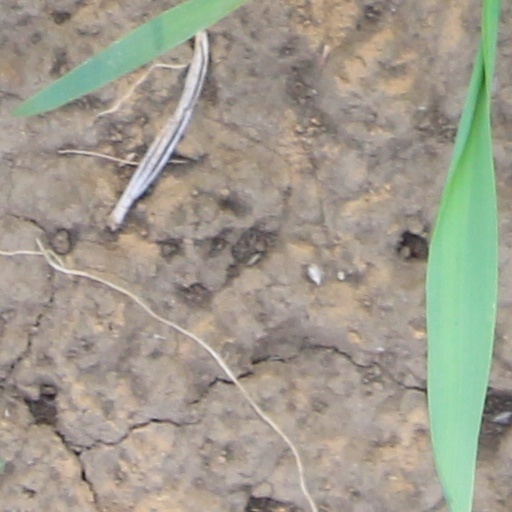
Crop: wheat